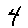
Label: 4